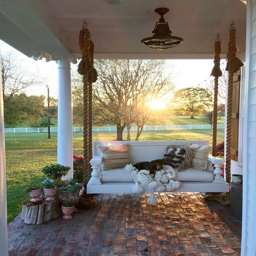
back porch ideas - if you have a back porch , you probably have been as guilty as the rest of us by not doing much to provide a welcoming environment .